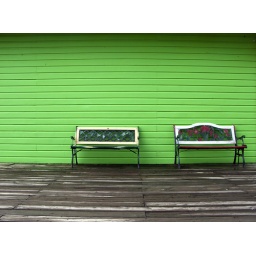
Benches in front of a green wall